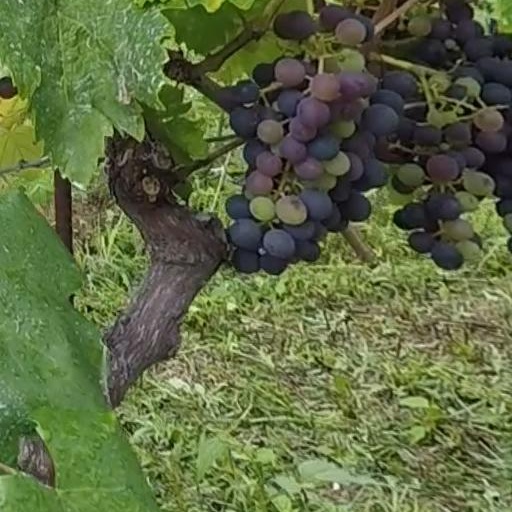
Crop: grape